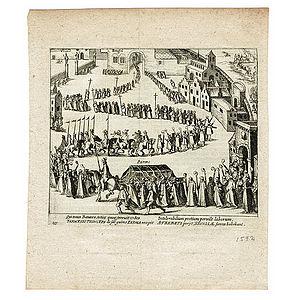
1592 est une année bissextile commençant un samedi.